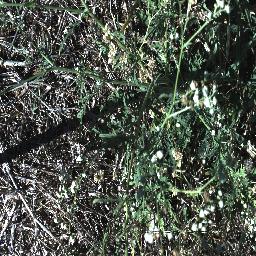
Label: parthenium